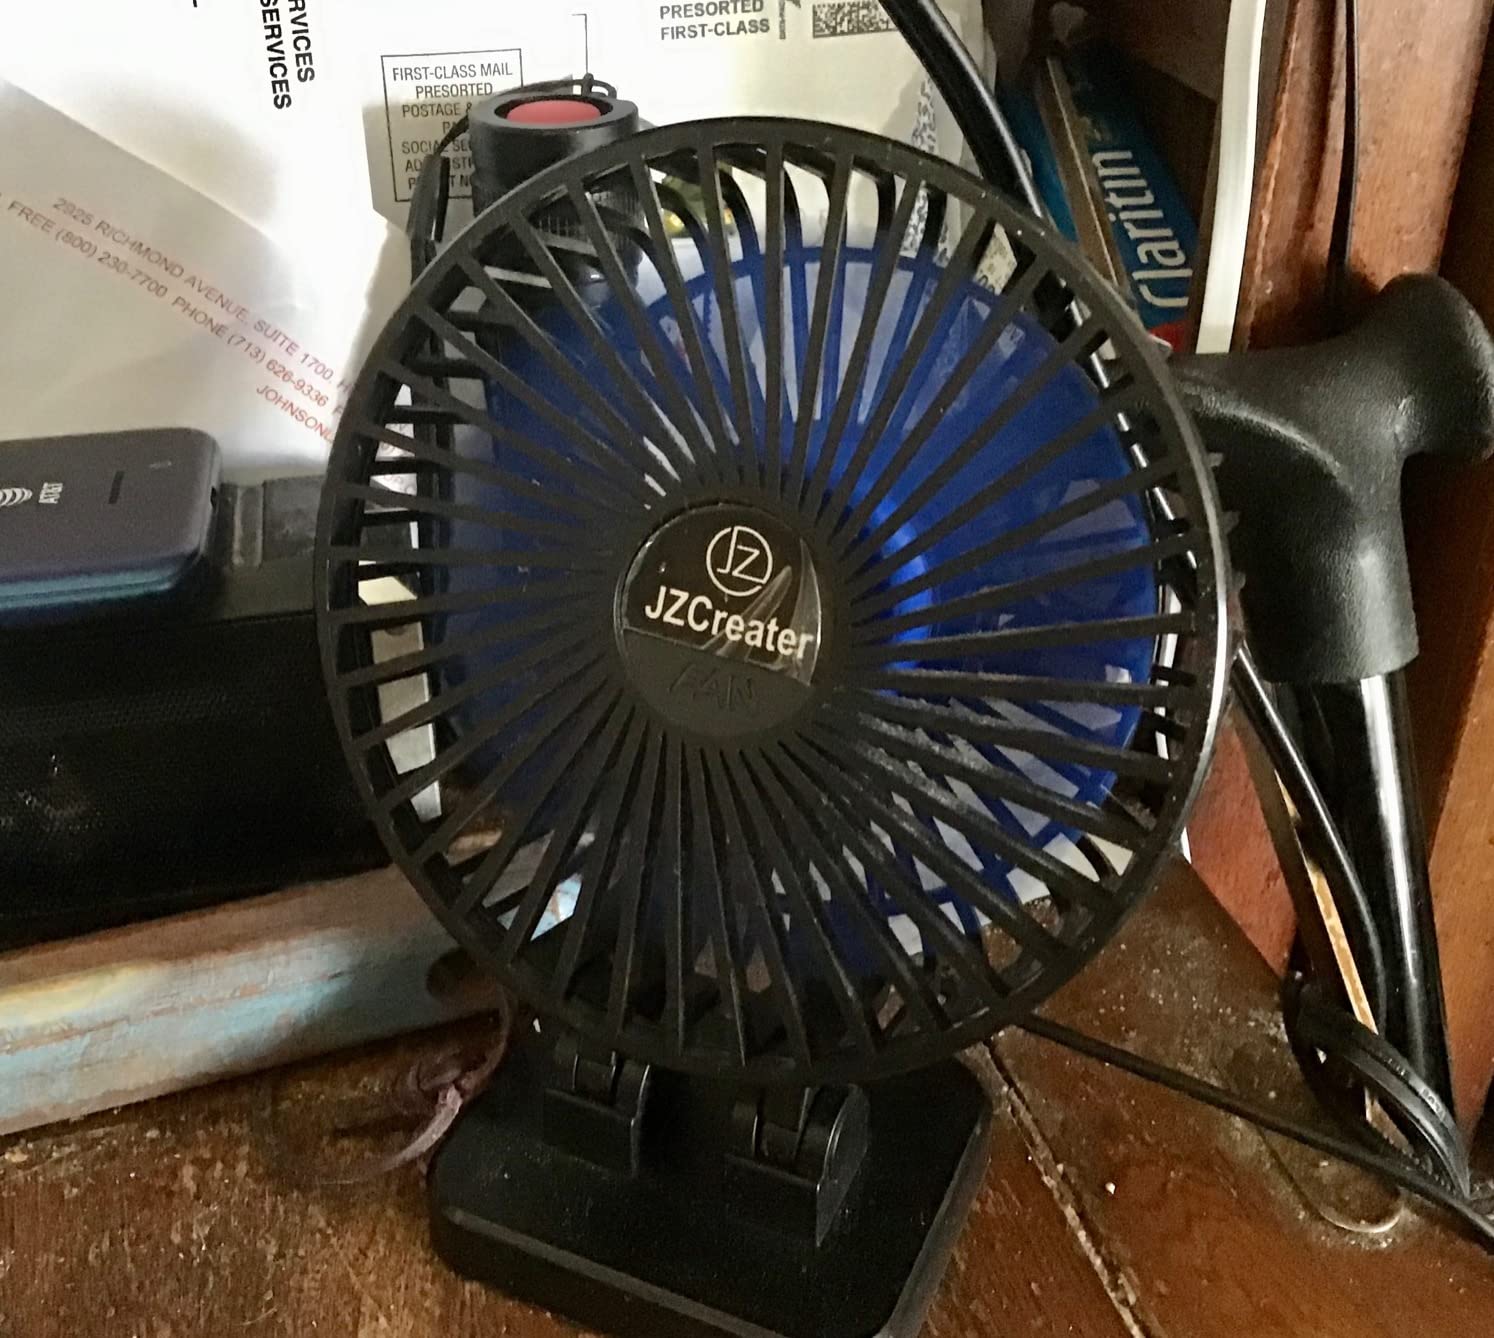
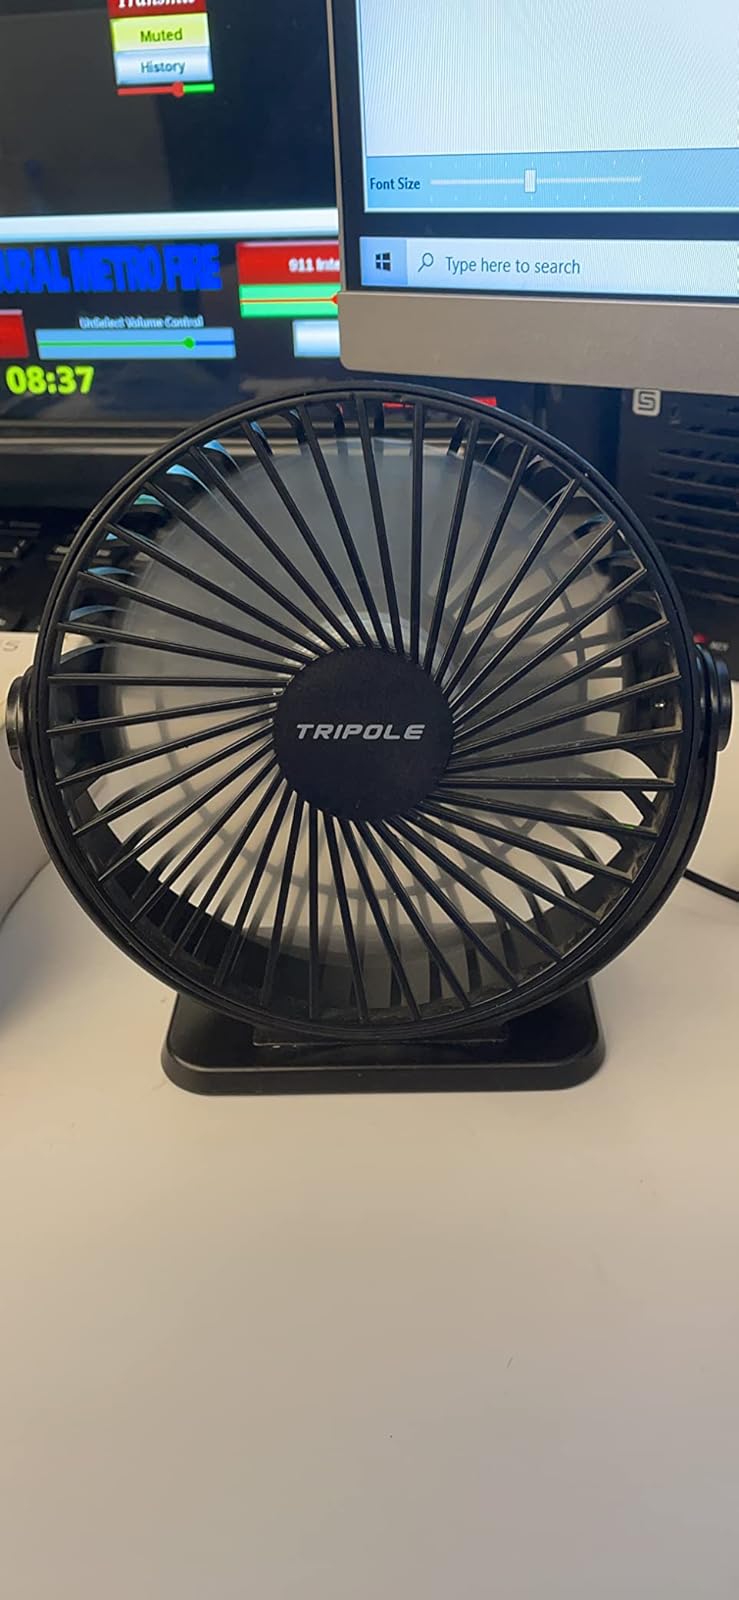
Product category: fan
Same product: no